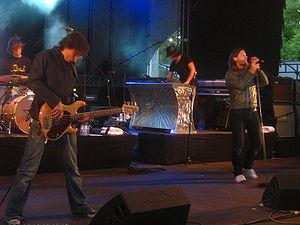
Reamonn est un groupe de pop rock allemand, dont les membres viennent de plusieurs pays européen. Après plus de dix ans d'activité, le groupe décide de se séparer en 2010 après la sortie d'un best-of intitulé Eleven.